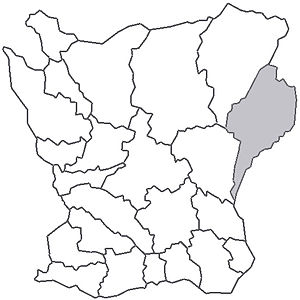
Villand herred
Villand herreds beliggenhed i Skåne
Villand herred var et herred beliggende i Skåne. Villand betyder formodentlig det våde land. Ifølge Danske Sagn af Evald Tang Kristensen skal herredet være opkaldt efter sagnsmeden Vølund, hvorfor dets våbenskjold også viser smedens værktøj, hammer og tang.